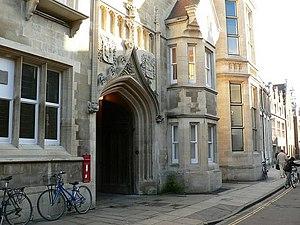
Julius Robert Oppenheimer, né le 22 avril 1904 à New York et mort le 18 février 1967 à Princeton, est un physicien américain qui s'est distingué en physique théorique puis comme directeur scientifique du Projet Manhattan. À cause de son rôle éminent, il est régulièrement surnommé le « père de la bombe atomique ». Opposé au développement d'armes thermonucléaires, il est discrédité par le gouvernement américain dans les années 1950 à l'époque du maccarthysme. Réhabilité dans les années 1960, il termine brillamment sa carrière académique.